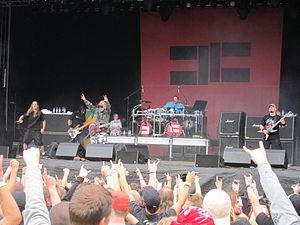
Cavalera Conspiracy est un groupe de heavy metal américain, originaire de Phoenix, dans l'Arizona. Il est formé par les frères brésiliens Cavalera : Max au chant et à la guitare, et Igor Cavalera à la batterie. Le groupe est complété par le guitariste Marc Rizzo et le bassiste Johny Chow. Cavalera Conspiracy se forme en 2007 en tant qu'Inflikted, nom qui doit être modifié à la suite de conflits juridiques. La création du groupe marque la fin d'une querelle de 10 ans entre les deux frères Cavalera, qui avaient déjà fondé Sepultura au début des années 1980.